2021 Vuelta a España, Stage 1 to Stage 11

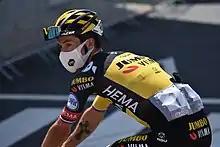
Primož Roglič, pictured on stage 5

The second stage of the Vuelta featured a course with an almost entirely flat terrain that suited the sprinters. There were no categorized climbs on the route apart from a few minor lumps on the course. With to go, there was an intermediate sprint at Tardajos that offered three, two, and one bonus second(s) to the first three riders across, respectively.